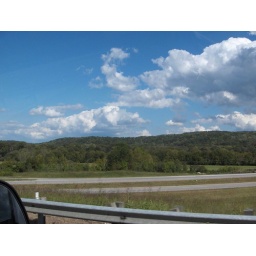
clouds over alabama highway